De Spooktrein

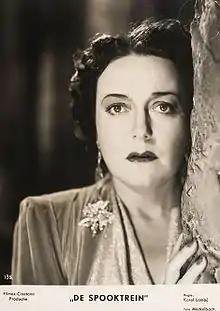

De Spooktrein is a 1939 Dutch horror film, directed by Carl Lamac.